Imperial Society for the Encouragement of the Arts

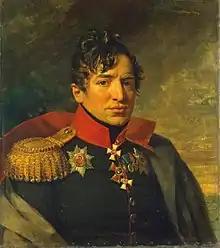
Pyotr Andreyevich Kikin, founding patron and first Chairman of the Society. Portrait by George Dawe

The Society provided a school with workshops, a library, an exhibition hall and (after 1870, when it moved into permanent quarters) a museum, as well as playing a key role in disseminating copies of artists' works through etchings, lithographs and woodcuts. In 1860, the Society established an annual competition for painting and the applied arts, with cash awards and prizes sponsored by prominent patrons of the arts. The "Vasily Botkin Prize" was for general painting, the "Sergei Grigoryevich Stroganov Prize" was for landscapes, the "Pavel Sergeyevich Stroganov Prize" was for sculpture, the "Viktor Gayevski Prize" was for history painting, and the "Princess Eugenia Maximilianova Prize" was for woodcuts.